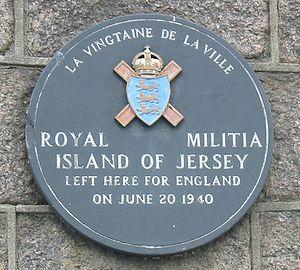
Jersey Nrf: Jèrri